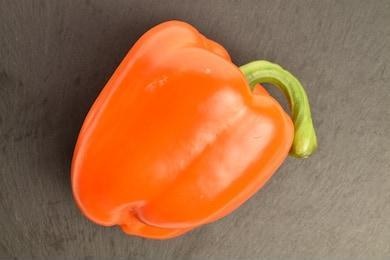
Label: capsicum